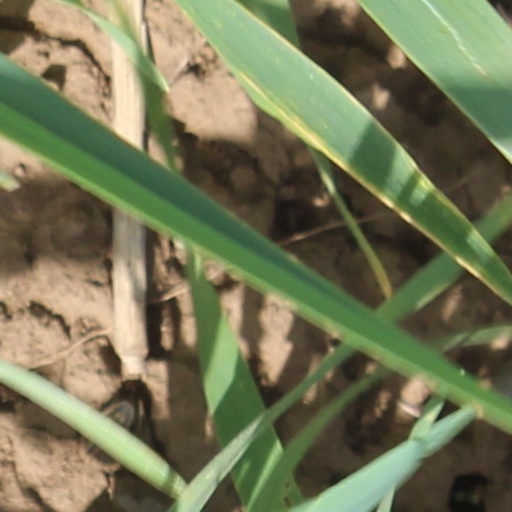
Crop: wheat